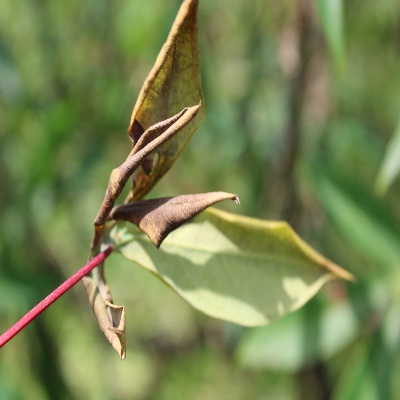
Crop: Cassava
Condition: bacterial blight